Godavari (2006 film)

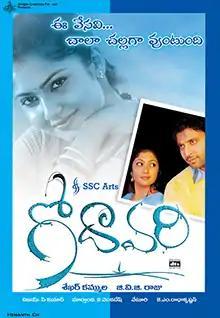
Theatrical poster

Godavari is a 2006 Indian Telugu-language romantic comedy drama film written and directed by Sekhar Kammula, and produced by G. V. G. Raju. Sumanth and Kamalinee Mukherjee played the lead roles. The music of the film was composed by K. M. Radha Krishnan.